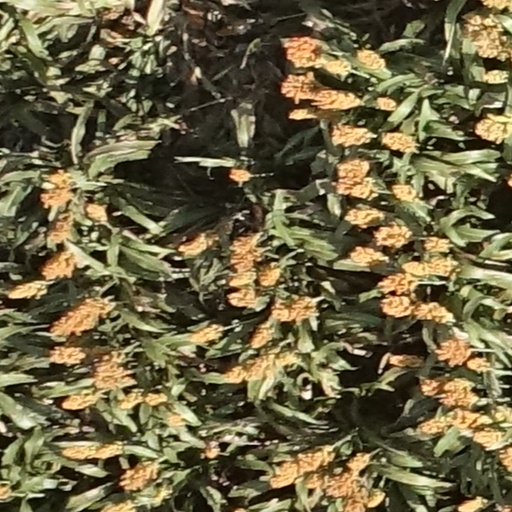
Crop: sorghum